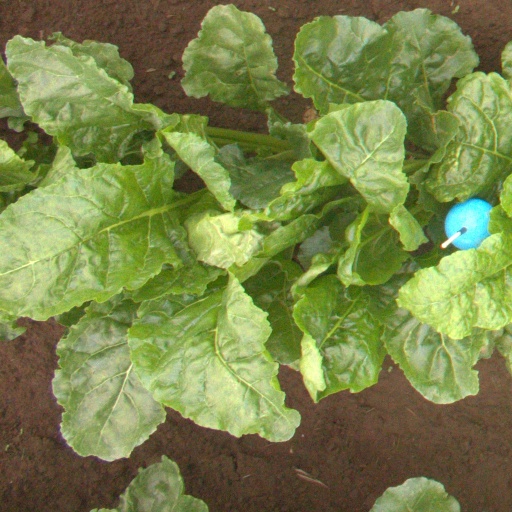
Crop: sugar beet